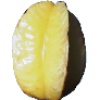
Label: Carambula 1